List of regions of Montenegro by Human Development Index

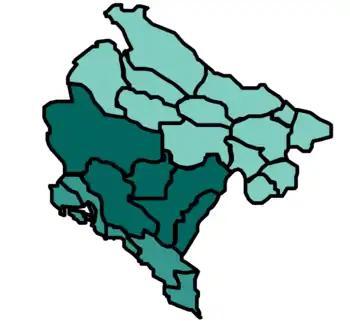
Regions of Montenegro by HDI in 2018

This is a list of regions of Montenegro by Human Development Index as of 2024 with data for the year 2022.